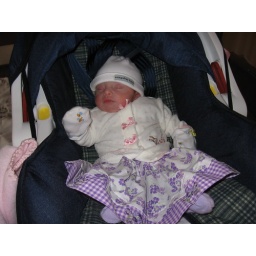
Megan in her car seat